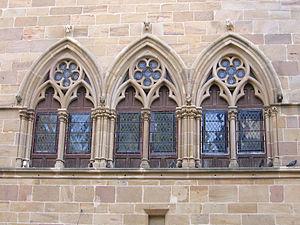
Maison du Grand Fauconnier (détail). Ville de Cordes This building is classé au titre des Monuments Historiques. It is indexed in the Base Mérimée, a database of architectural heritage maintained by the French Ministry of Culture,
La maison du Grand Fauconnier est une maison gothique de Cordes-sur-Ciel dans le Tarn. Elle est classée monument historique depuis 1875.
Le département du Tarn est à cheval sur deux ensembles géologiques majeurs de la France : le Bassin aquitain à l'ouest et le Massif central à l'est. Ce département abrite un important bassin houiller.